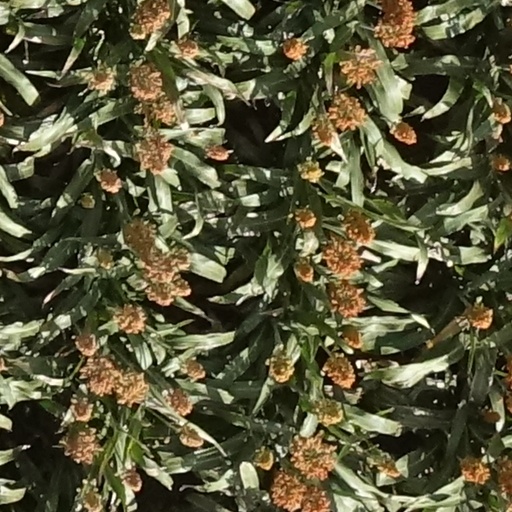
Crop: sorghum